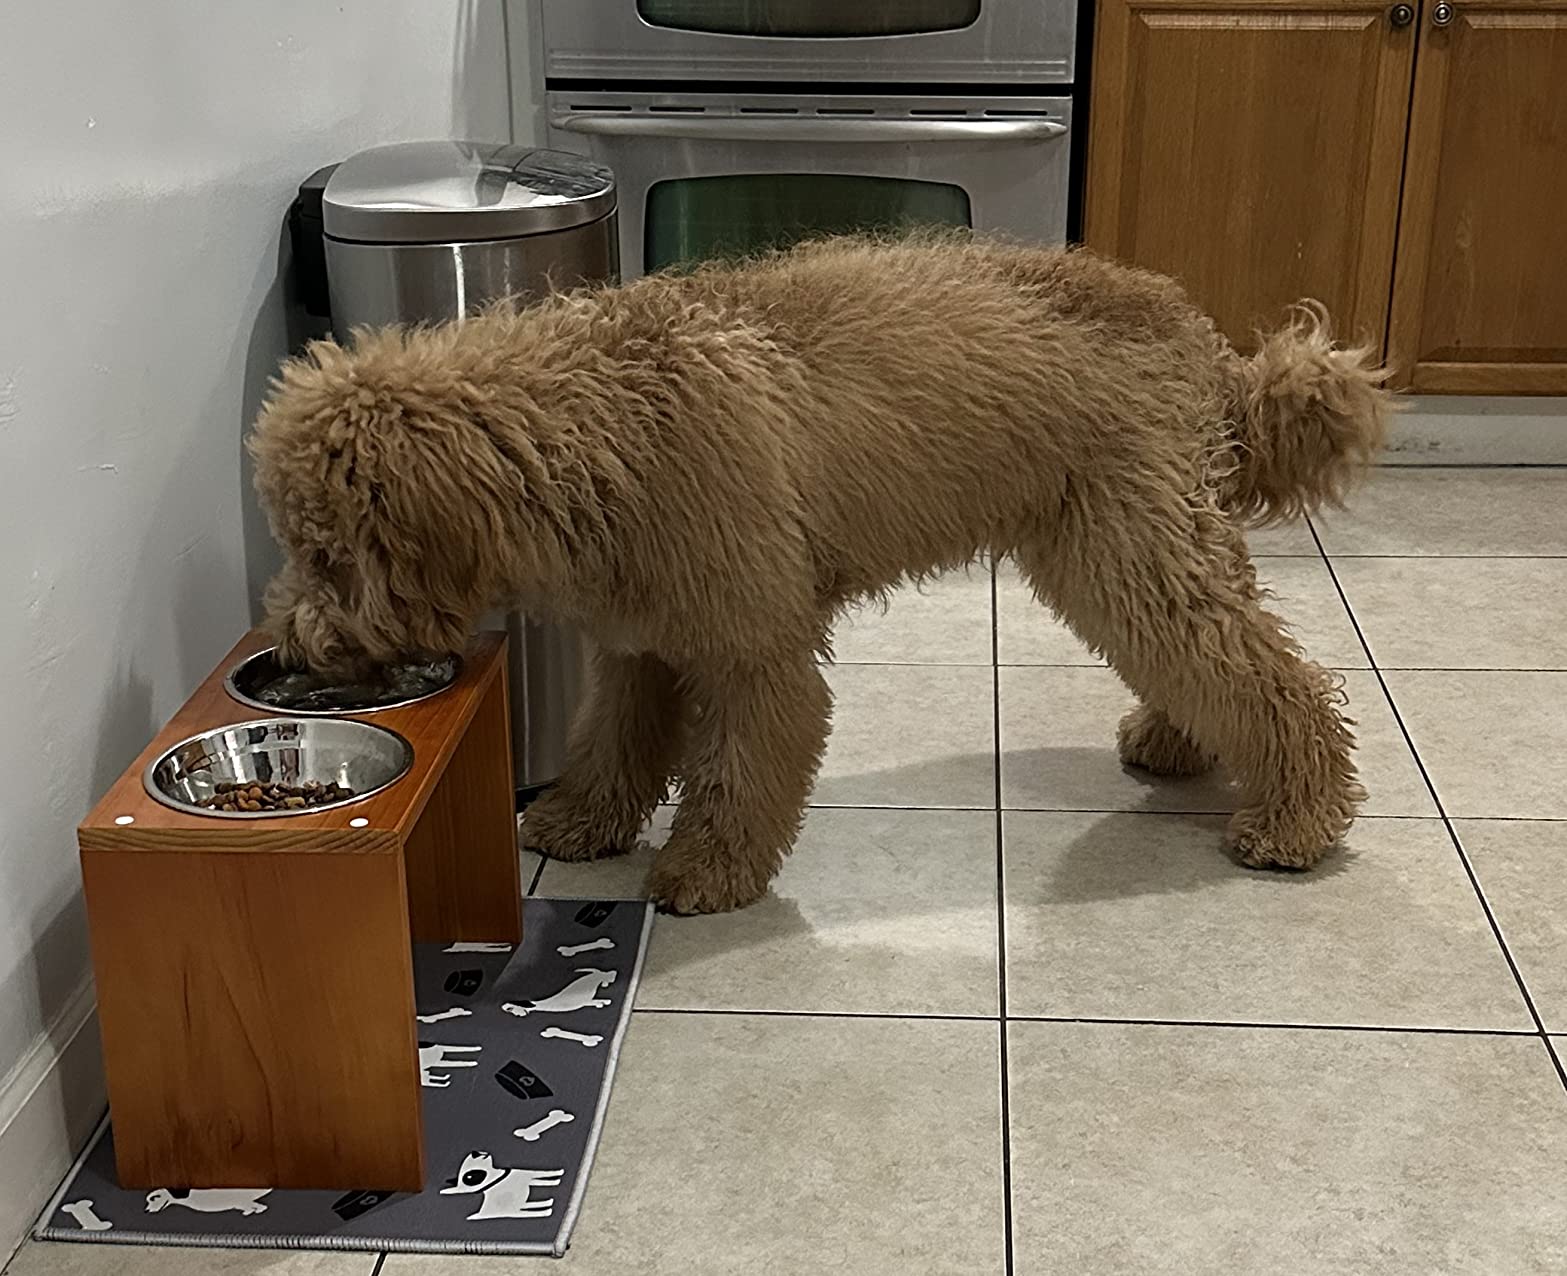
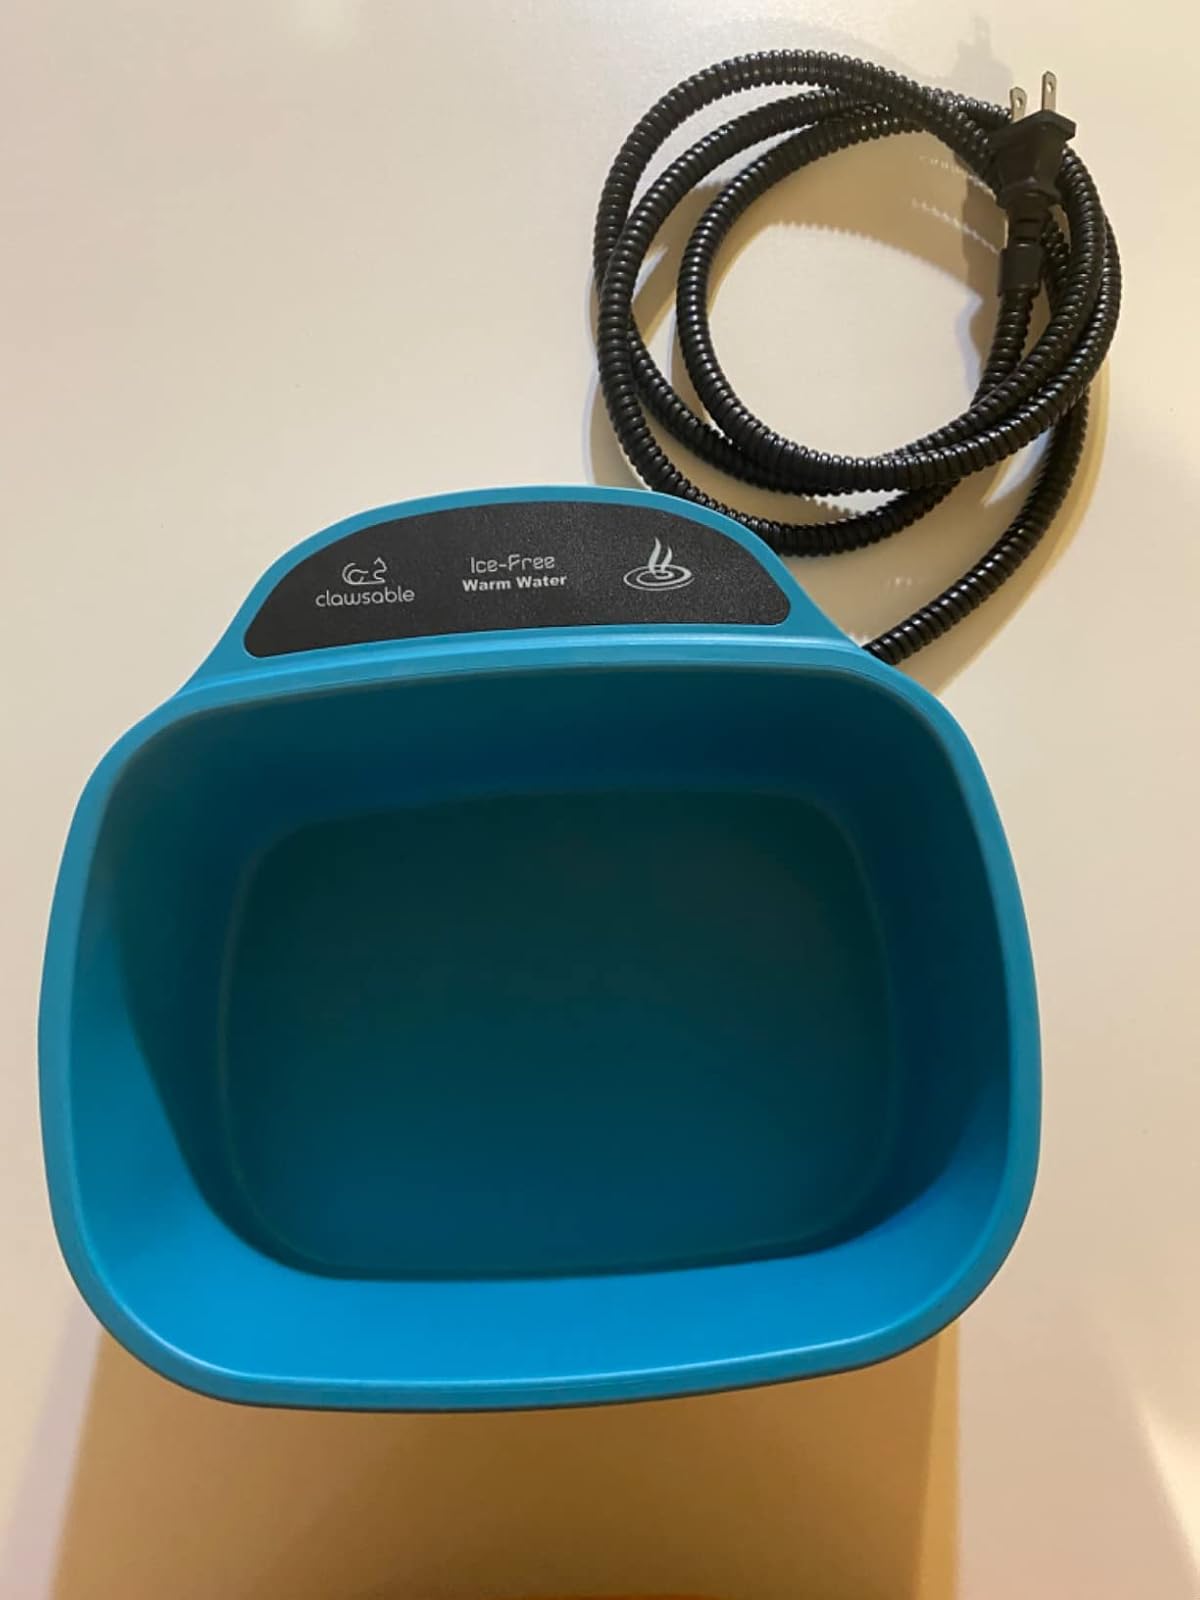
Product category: items_bowl
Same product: no